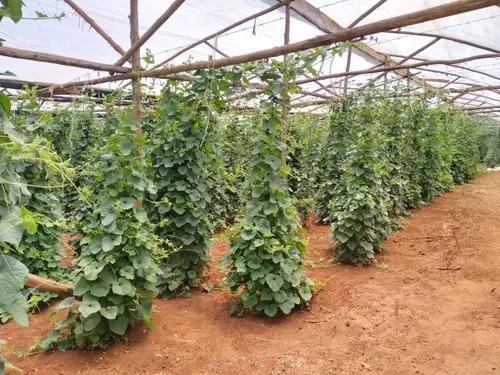
Shamba  ndani ya chafu ambapo mimea miliki wenye majani mengine imepandwa kwenye mistari. Mimea hiyo imepanda juu kwenye miundo ya miti ikionyesha mbinu ya kilimo cha mimea inayopanda. Udongo chini unaonekana kuwa mwekundu na paa la uwazi linaloruhusu mwanga wa jua kuingia.